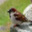
Label: bird